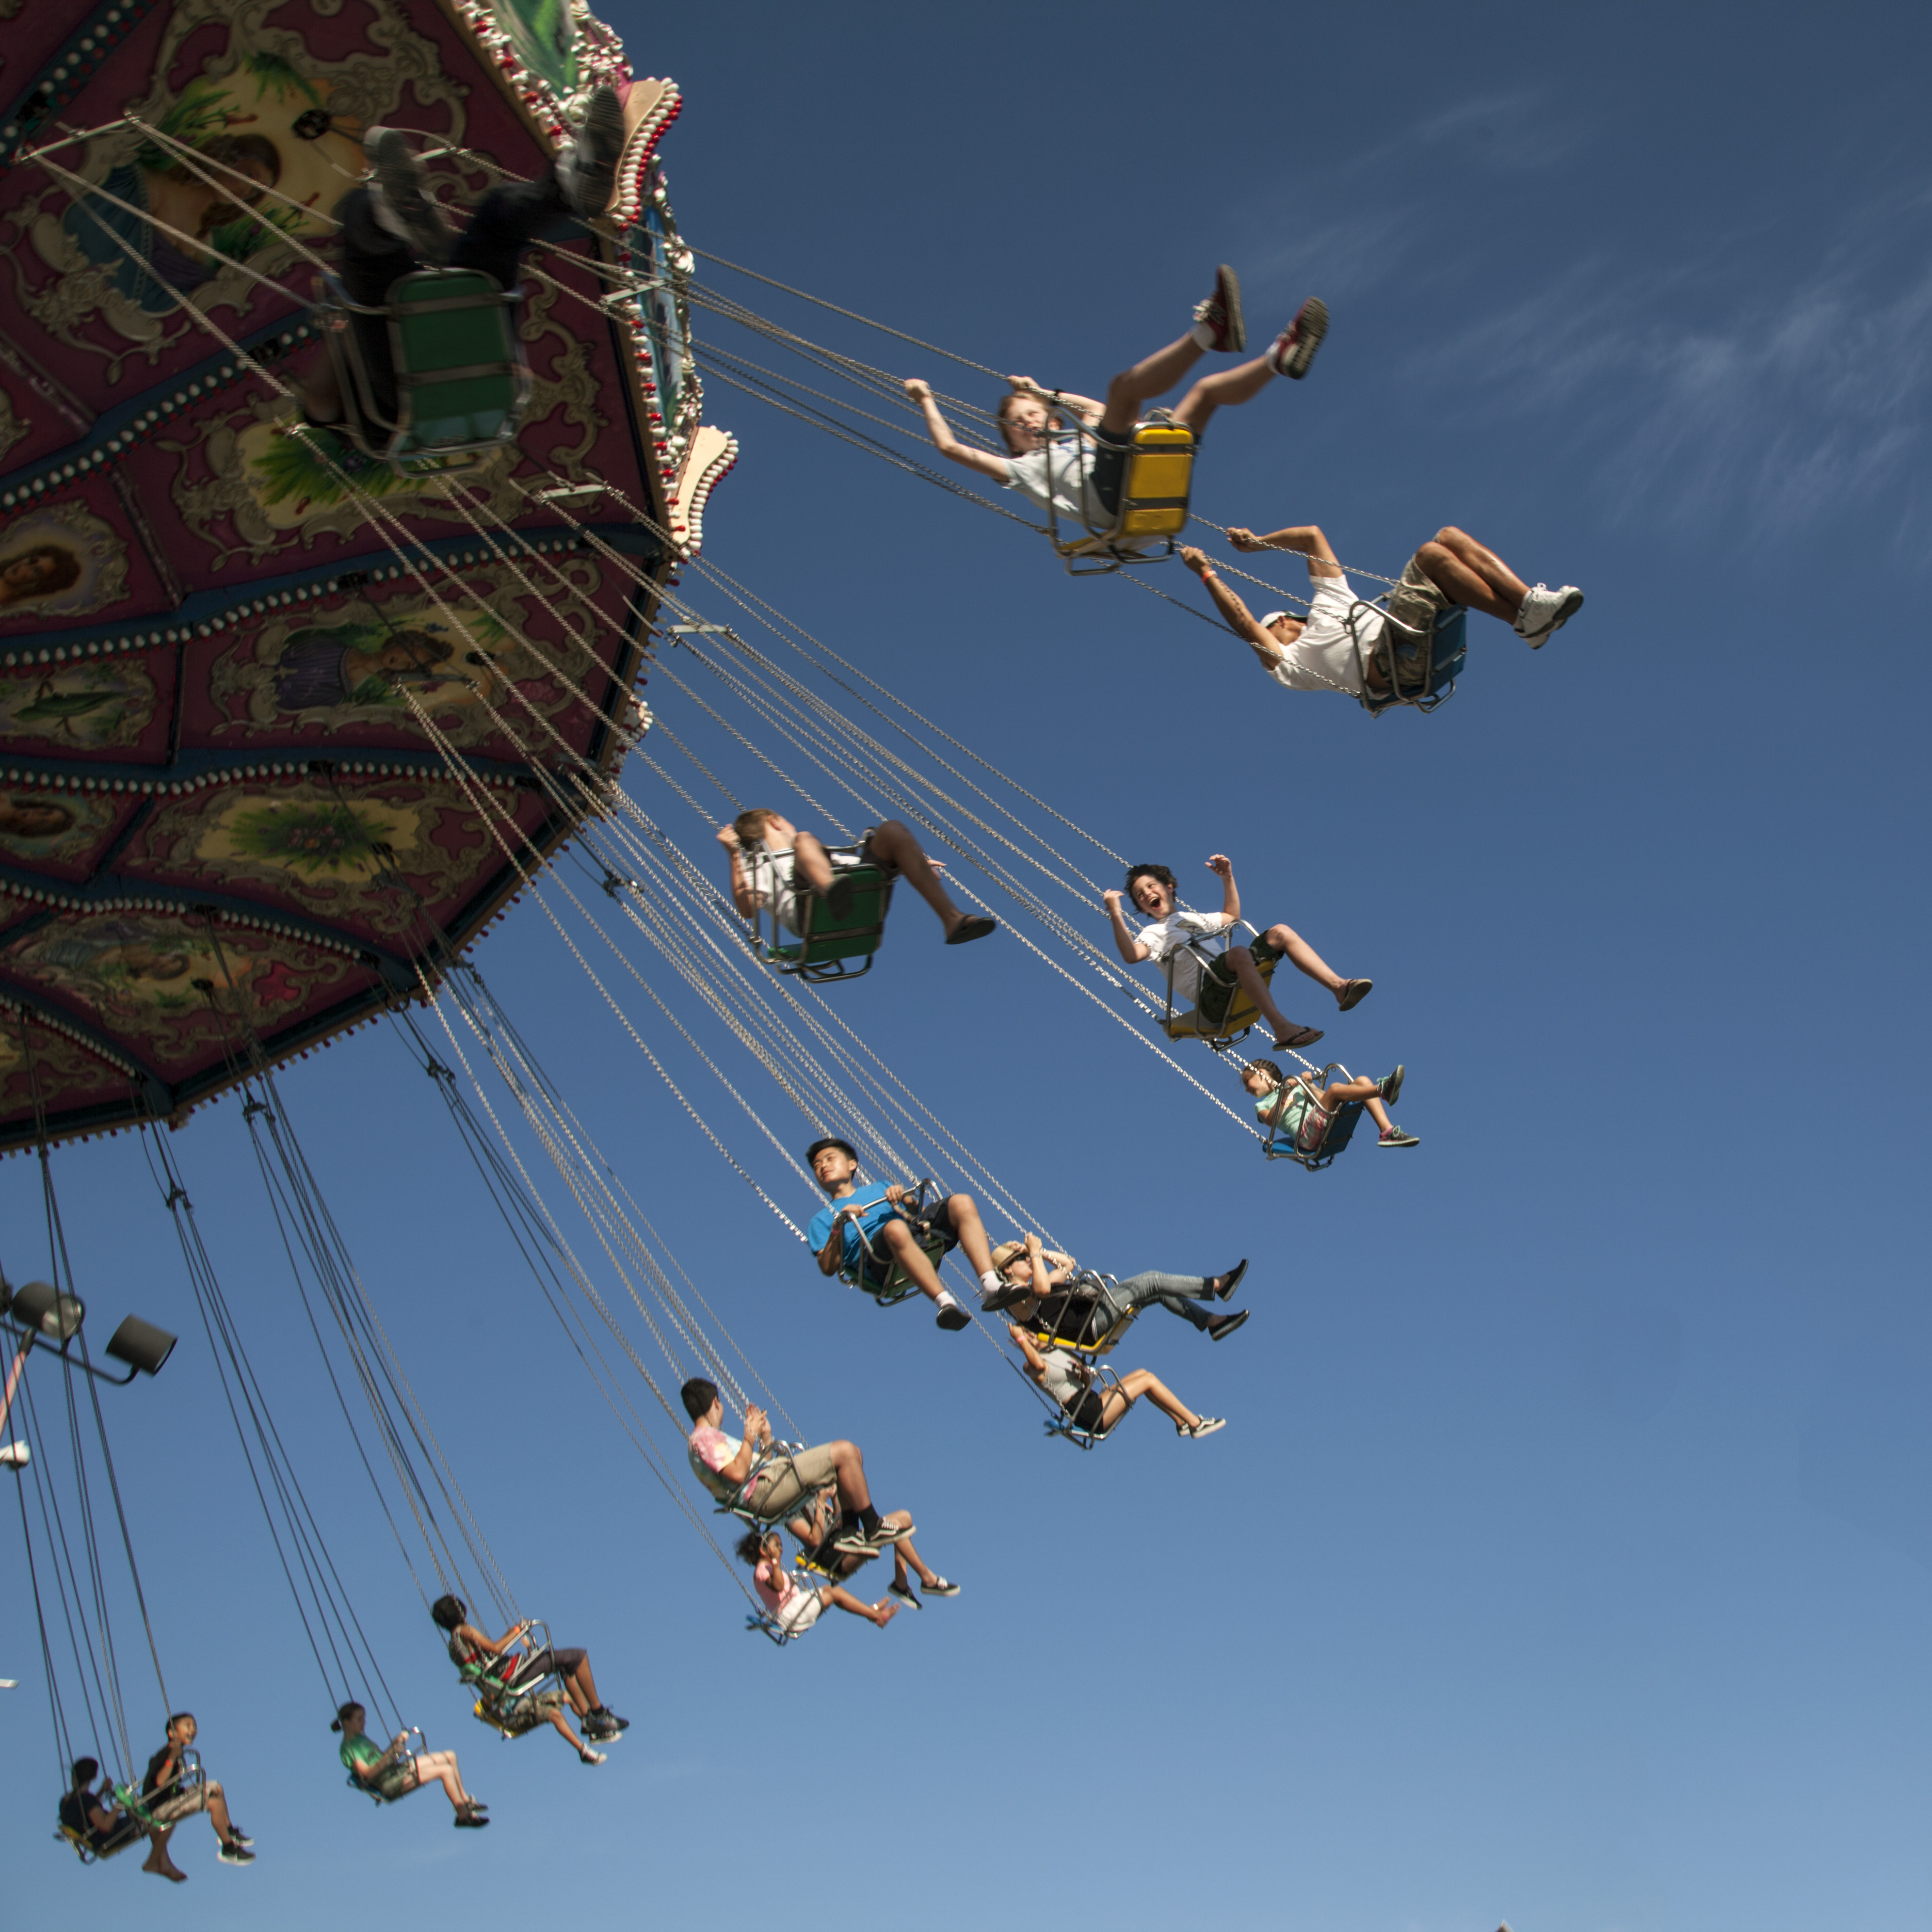
sky, extreme sport, parachute, sports, parachuting, air sports, atmosphere of earth, windsports